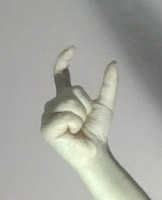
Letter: nun